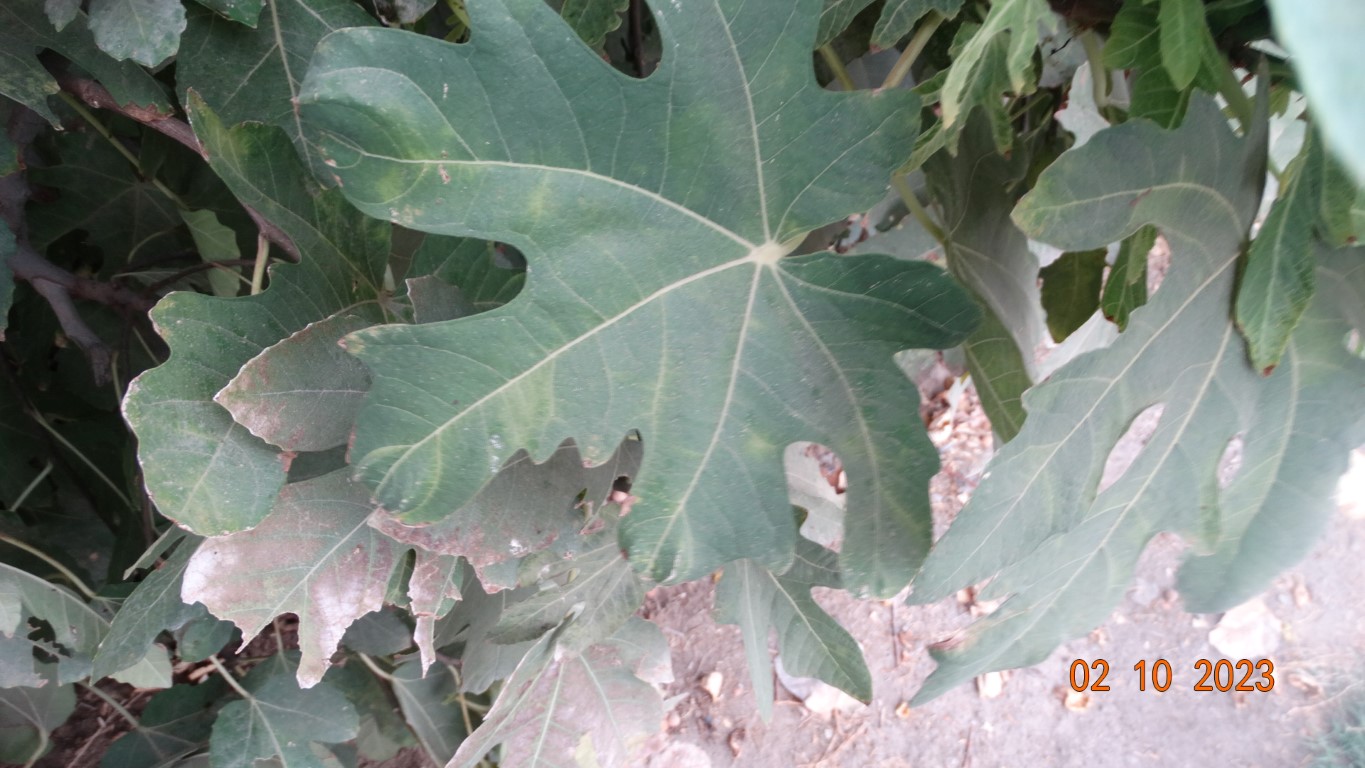
Label: healthy